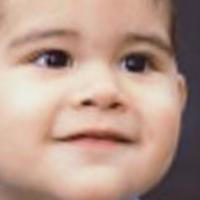
Age group: age 01-10